Peugeot 4002

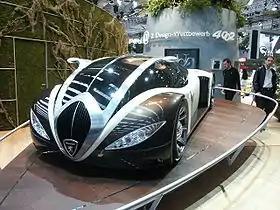
Front view of the 4002 Leon

The Peugeot 4002 was a bespoke show car created purely as a stylistic exercise at the behest of Peugeot in 2003.